Stratford-upon-Avon and Midland Junction Railway

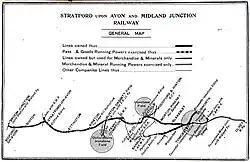
1920 map of the railway

The Stratford-upon-Avon and Midland Junction Railway (SMJR) was a railway company in the southern Midlands of England, formed at the beginning of 1909 by the merger of three earlier companies: